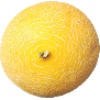
Label: Cantaloupe 1